Louis Tirman

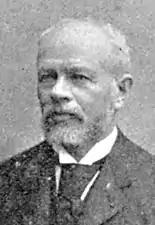

Louis Tirman (29 July 1837 – 2 August 1899) was a French lawyer and civil servant who was prefect of several departments, Governor General of French Algeria from 1881 to 1891 and then Senator of Ardennes from 1892 until his death in 1899. He believed in consolidating the French presence in Algeria through support of the "colons" (French settlers), and the grant of French nationality to the Algerian-born children of Spanish and Italian settlers.